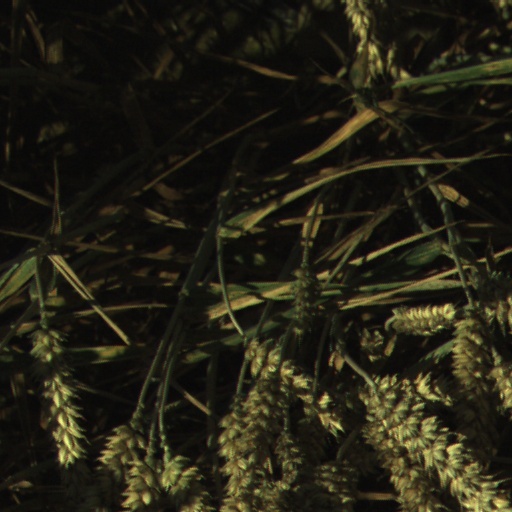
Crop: wheat